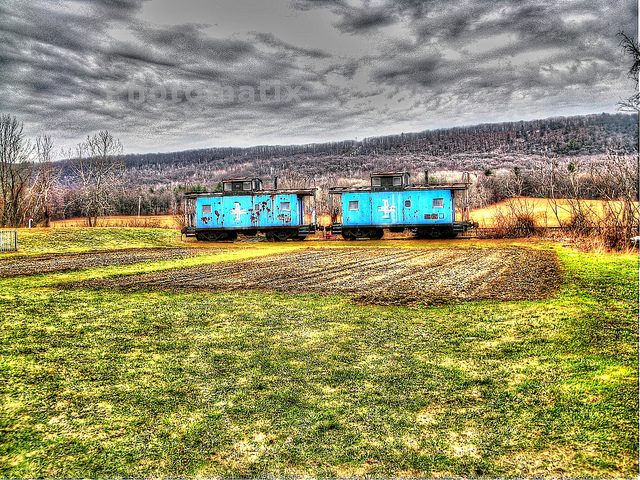
user: Given an image and a question. Answer the question in a short answer. Question: What kind of clouds are in this picture? Short Answer:
assistant: cumulus